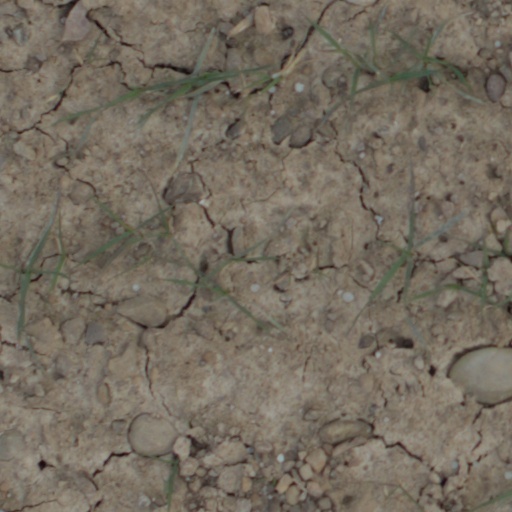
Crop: wheat